Cher

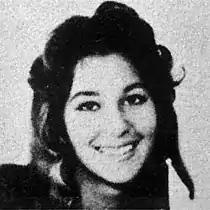
Cher in high school (1960)

In 1961, Holt married bank manager Gilbert LaPiere, who adopted Cher (under the name Cheryl LaPiere) and Georganne and enrolled them at Montclair College Preparatory School, a private school in Encino. Coming from a modest background, Cher faced challenges in the upper-class environment, where, as biographer Connie Berman wrote, her "striking appearance" and "outgoing personality" set her apart. A former classmate recalled, "I'll never forget seeing Cher for the first time. She was so special ... like a movie star, right then and there ... She said she was going to be a movie star and we knew she would." Known for her creativity and wit, Cher excelled in French and English but struggled with other subjects, later discovering she has dyslexia. Her unconventional behavior also stood out: she performed songs for students during lunch and surprised peers when she wore a midriff-baring top. Reflecting on her lack of focus in school, Cher said, "I was never really [there]. I was always thinking about when I was grown up and famous."